Hermann Thimig

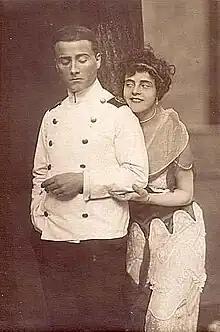
Hermann Thimig and Mady Christians appear in the stage operetta "Eifersucht".

While on duty he used his home leave to the Royal Theater in Berlin to make guest appearances and played first at the Volksbühne. A change to the Max Reinhardt's ensemble at the Deutsches Theater was the breakthrough for Thimig 1916. In the same year he made his debut in the film "The Countess Heyers" and was co-star of Ossi Oswalda and Henny Porten. In 1918 he directed for the first time at the Theatre of the West in Berlin. He starred in three films of Ernst Lubitsch, including the 1921 "The Wildcat".